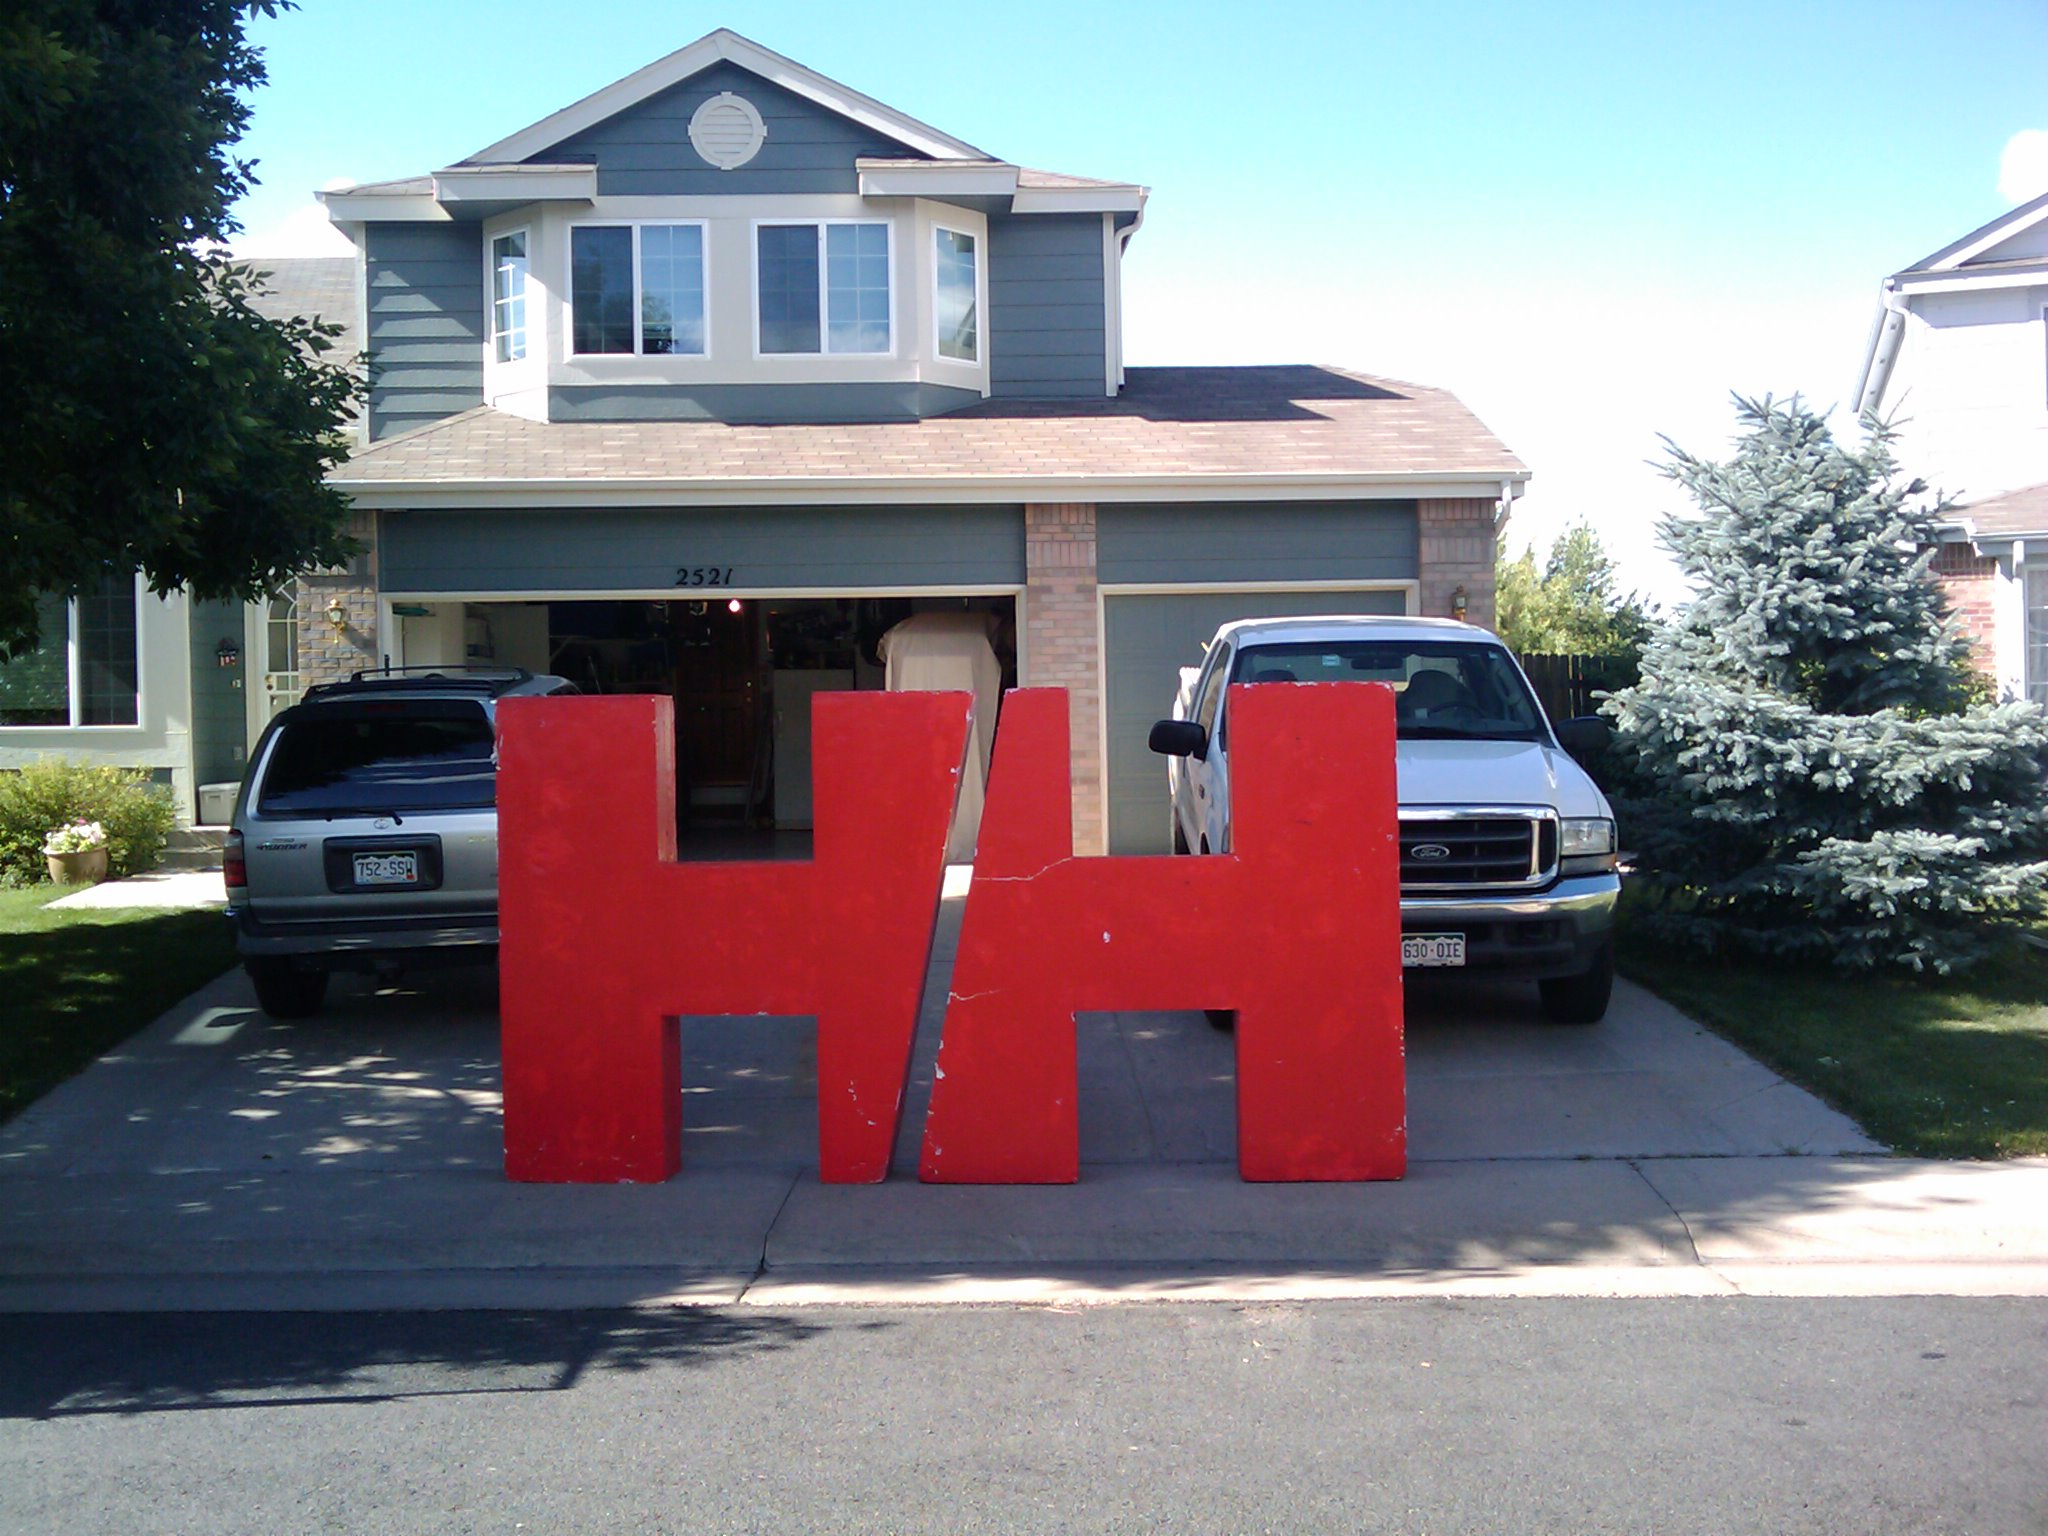
architecture, house, window, roof, parking, home, porch, suburb, cottage, facade, property, fun, colorado, cool, ski, push, movie, pull, hansen, helly, residential area, outdoor structure